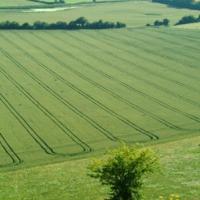
Weather: cloudy or overcast